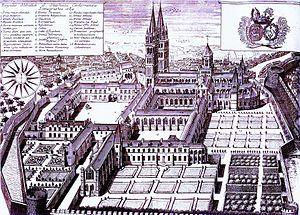
Abbaye aux Hommes, vue des Mauristes (image du domaine public modifiée (Monasticon Gallicanum)
L'église Saint-Étienne de Caen ou abbatiale Saint-Étienne de Caen est un lieu de culte catholique situé à Caen en Normandie. Construite à partir du XIᵉ siècle par Guillaume le Conquérant comme abbatiale de l'abbaye aux Hommes, ou abbaye Saint-Étienne, elle est devenue église paroissiale après la Révolution française. Elle ne doit pas être confondue avec l'église Saint-Étienne-le-Vieux située à proximité.